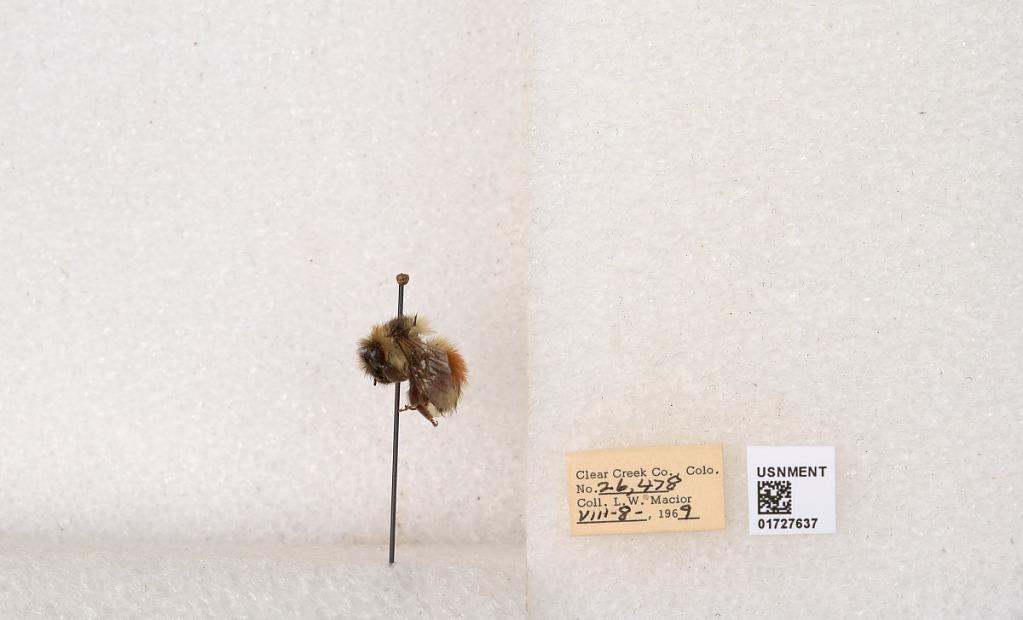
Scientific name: Bombus (Pyrobombus) sylvicola Kirby
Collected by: L. Macior
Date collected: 1969-8-8
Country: United States
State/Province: Colorado
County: Clear Creek
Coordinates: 39.7006, -105.694